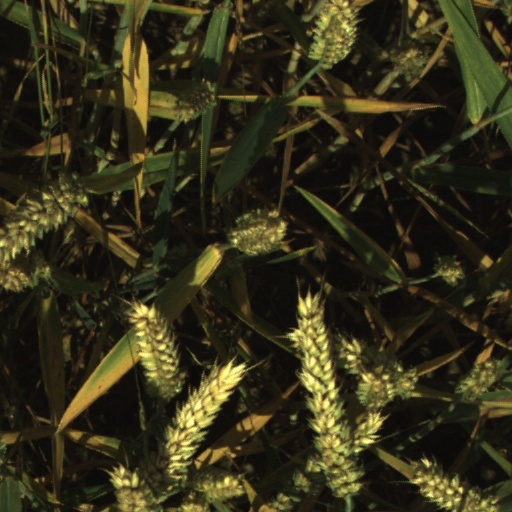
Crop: wheat